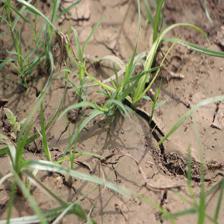
Label: Grass